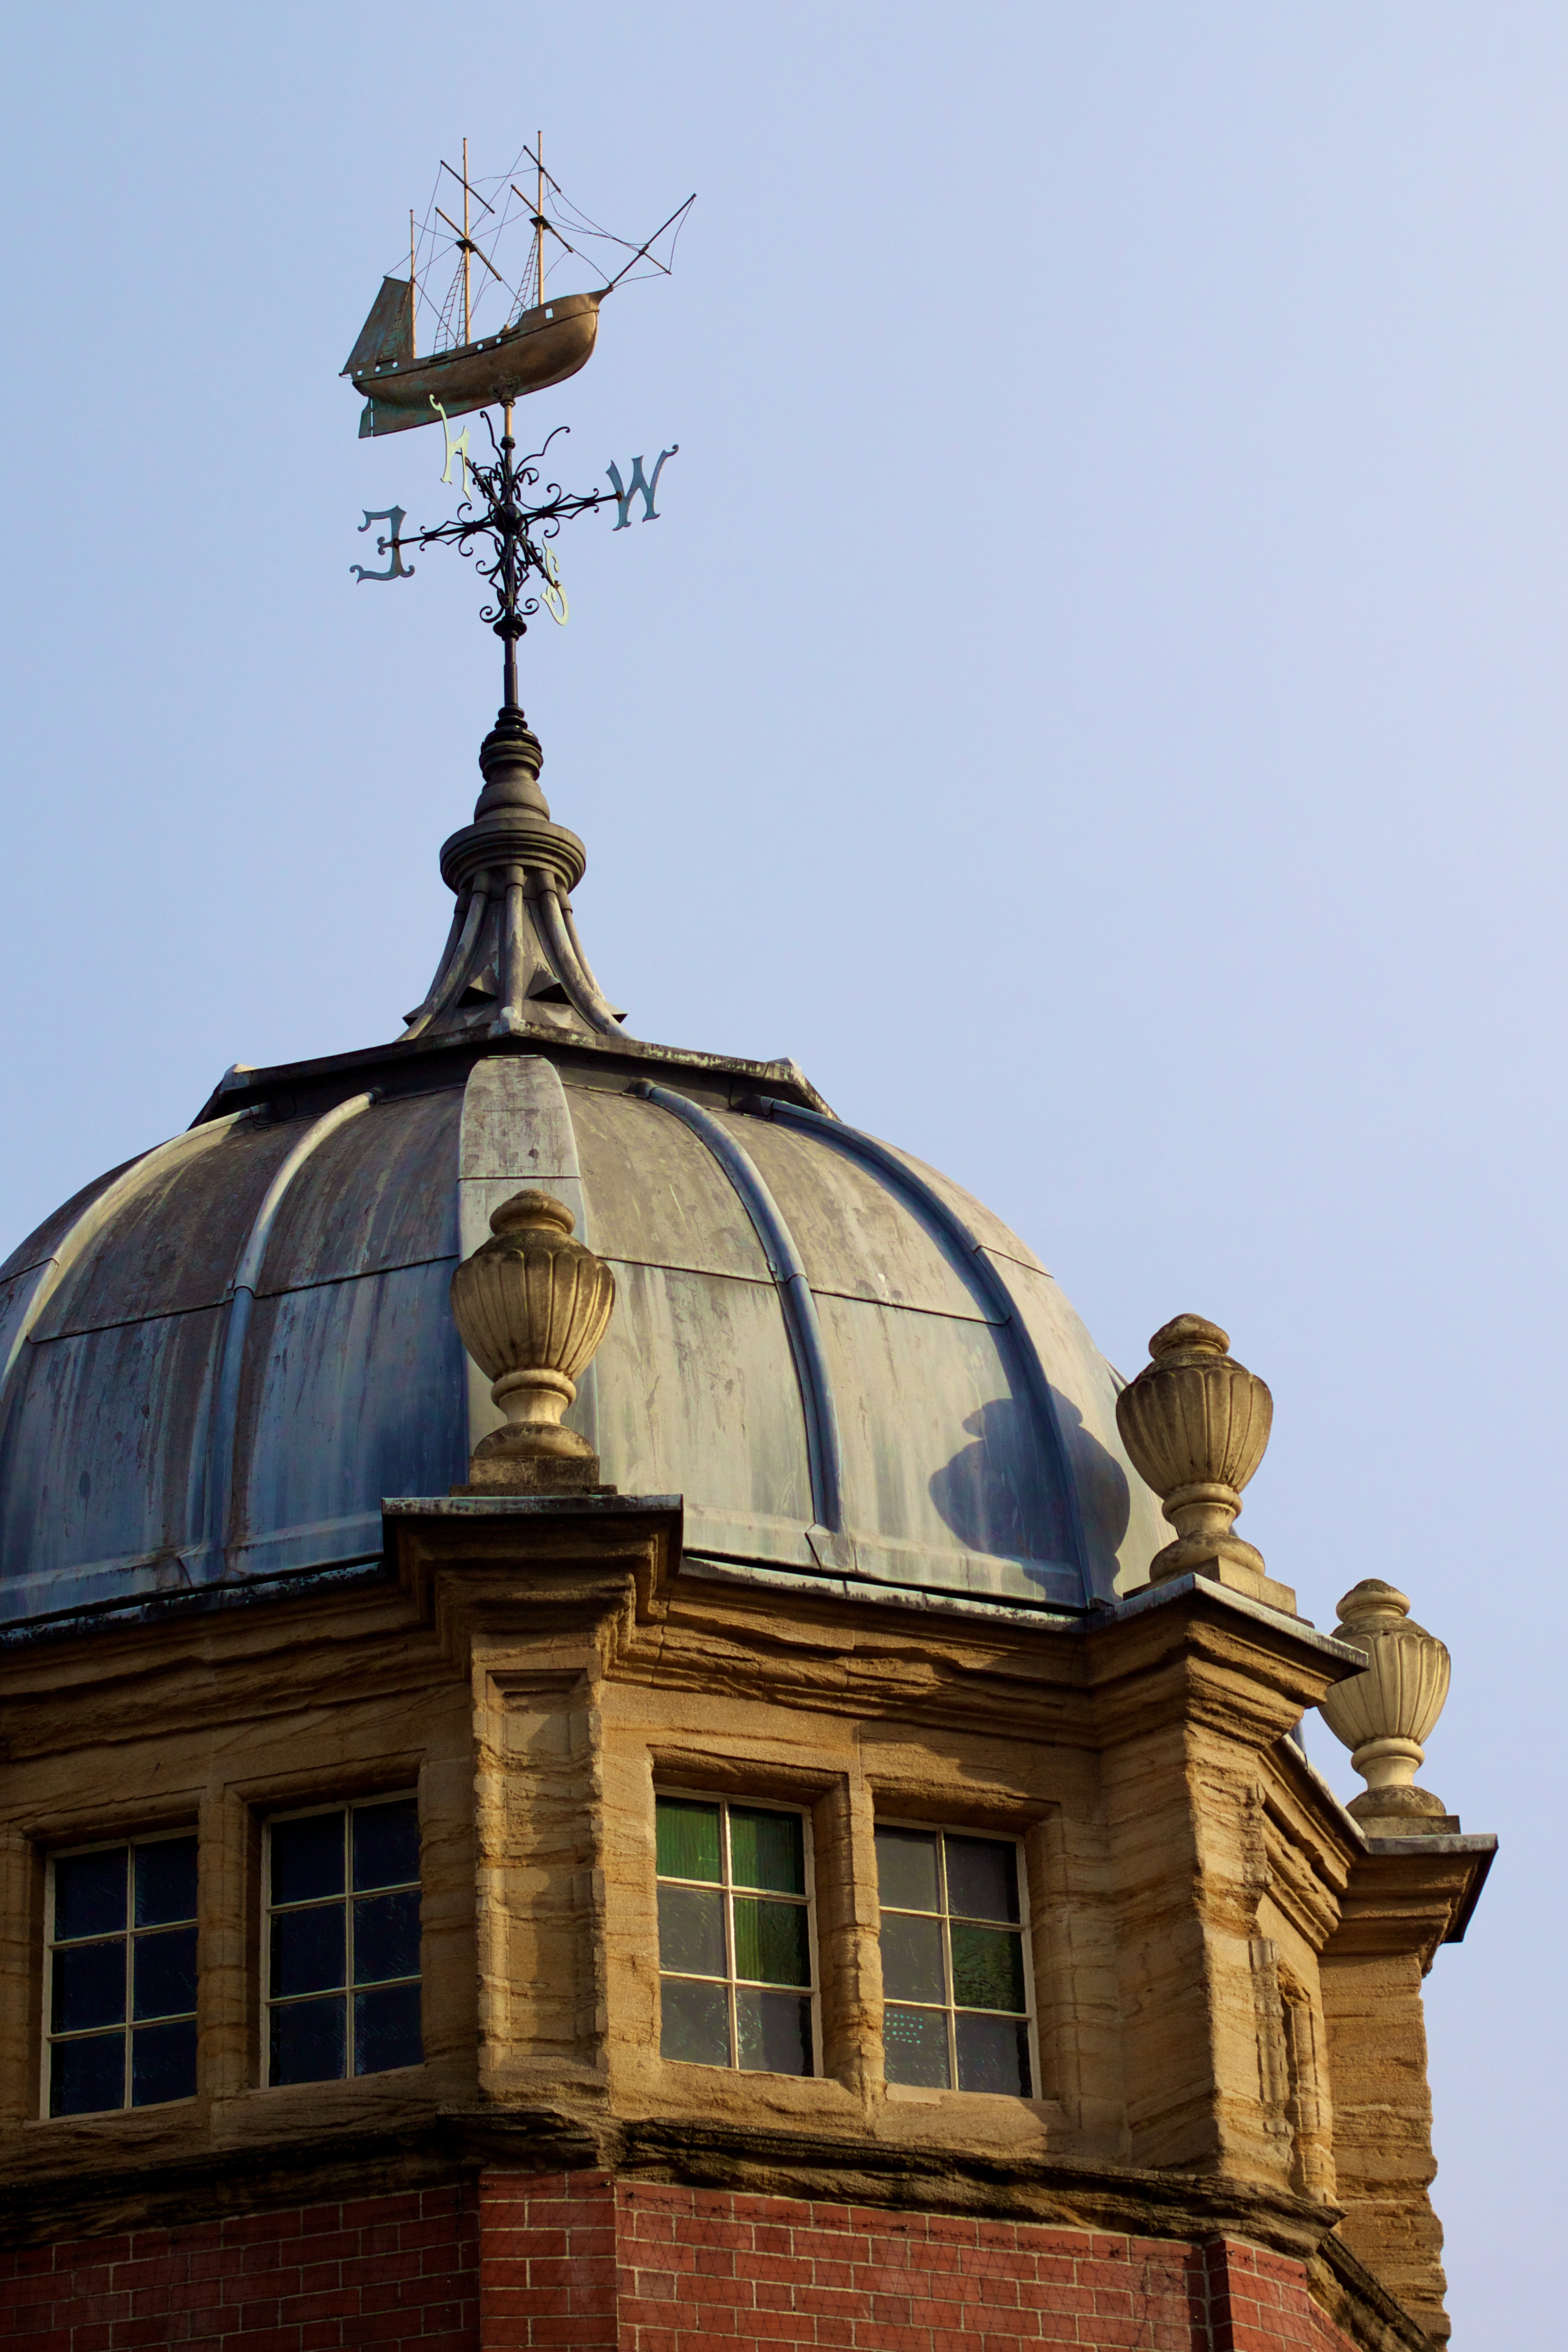
building, monument, statue, landmark, church, chapel, place of worship, steeple, dome